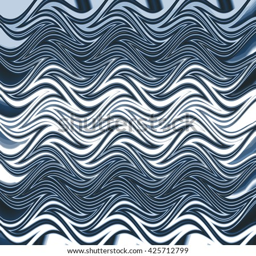
abstract image , colorful graphics and tapestries it can be used as a pattern for the fabric